Malewa
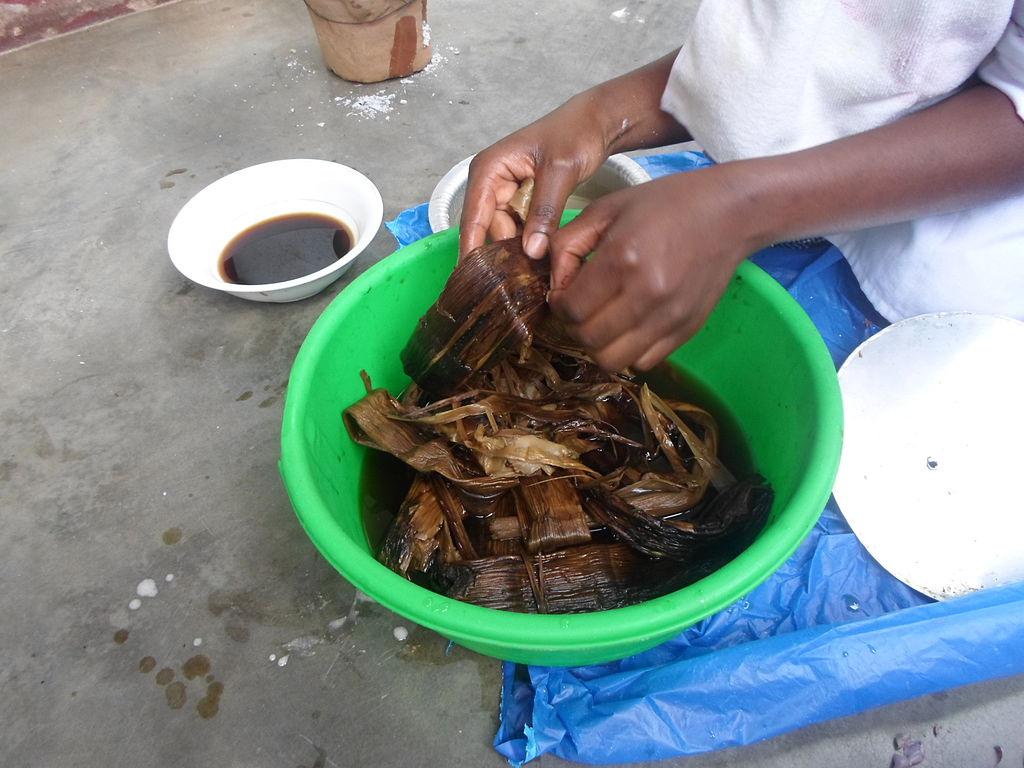
Also known as:
az - Azerbaijani: Maleva
fr - French: Malewa
Category: vegetable (bamboo)
Cuisine: Ugandan
Associated cuisines: Ugandan
Area: Bududa, Sironko, Mbale
Countries: Uganda
Region: Eastern Africa, , , ,
The dish is a smoked bamboo shoot.